List of human-based units of measurement

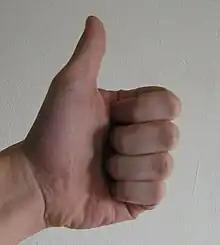
Lichas - thumb length

This is a list of units of measurement based on human body parts or the attributes and abilities of humans (anthropometric units). It does not include derived units further unless they are also themselves human-based. These units are thus considered to be human scale and anthropocentric. A cross-cultural review of body-based measurement systems has found such units to be ubiquitous worldwide.